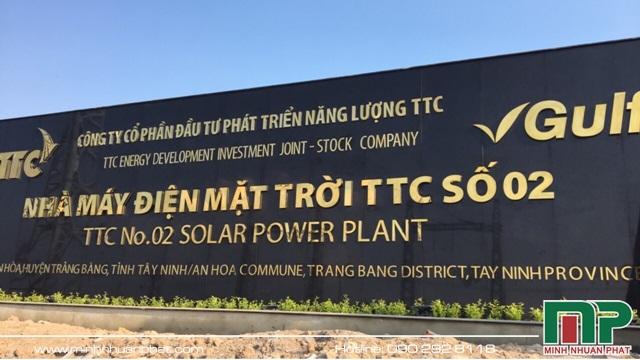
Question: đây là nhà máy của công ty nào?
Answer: đây là nhà máy của công ty cổ phần đầu tư phát triển năng lượng ttc